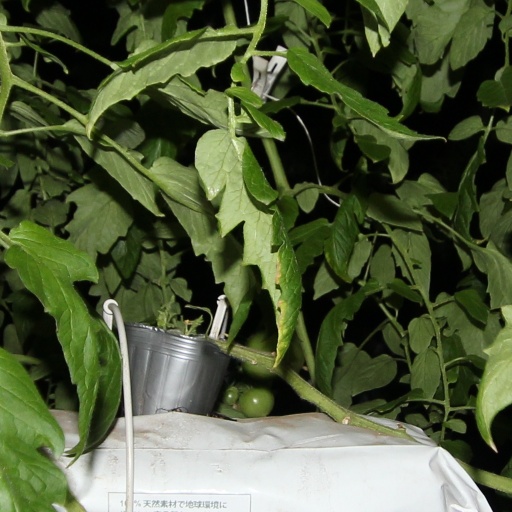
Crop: tomato